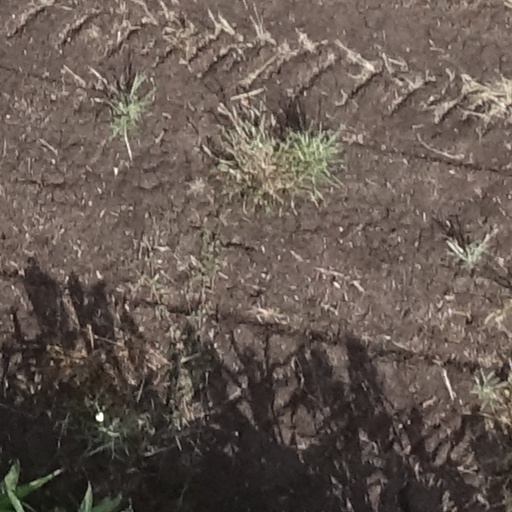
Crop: sorghum